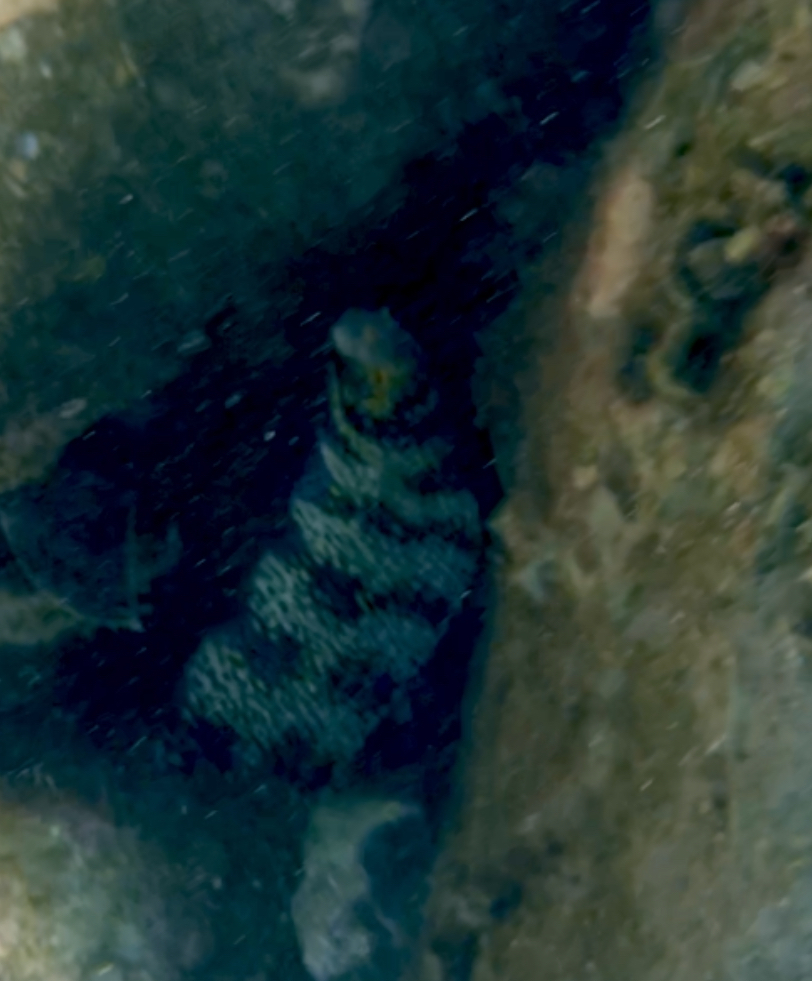
fish (species not among the labelled classes)